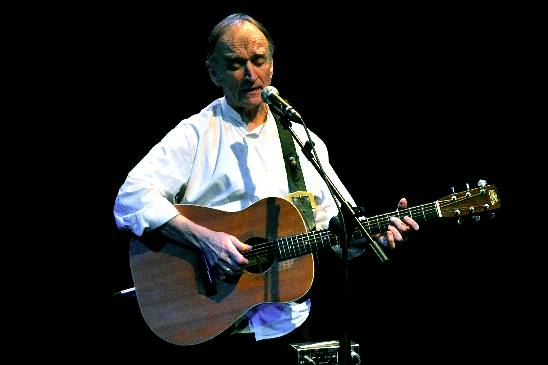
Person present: Yes